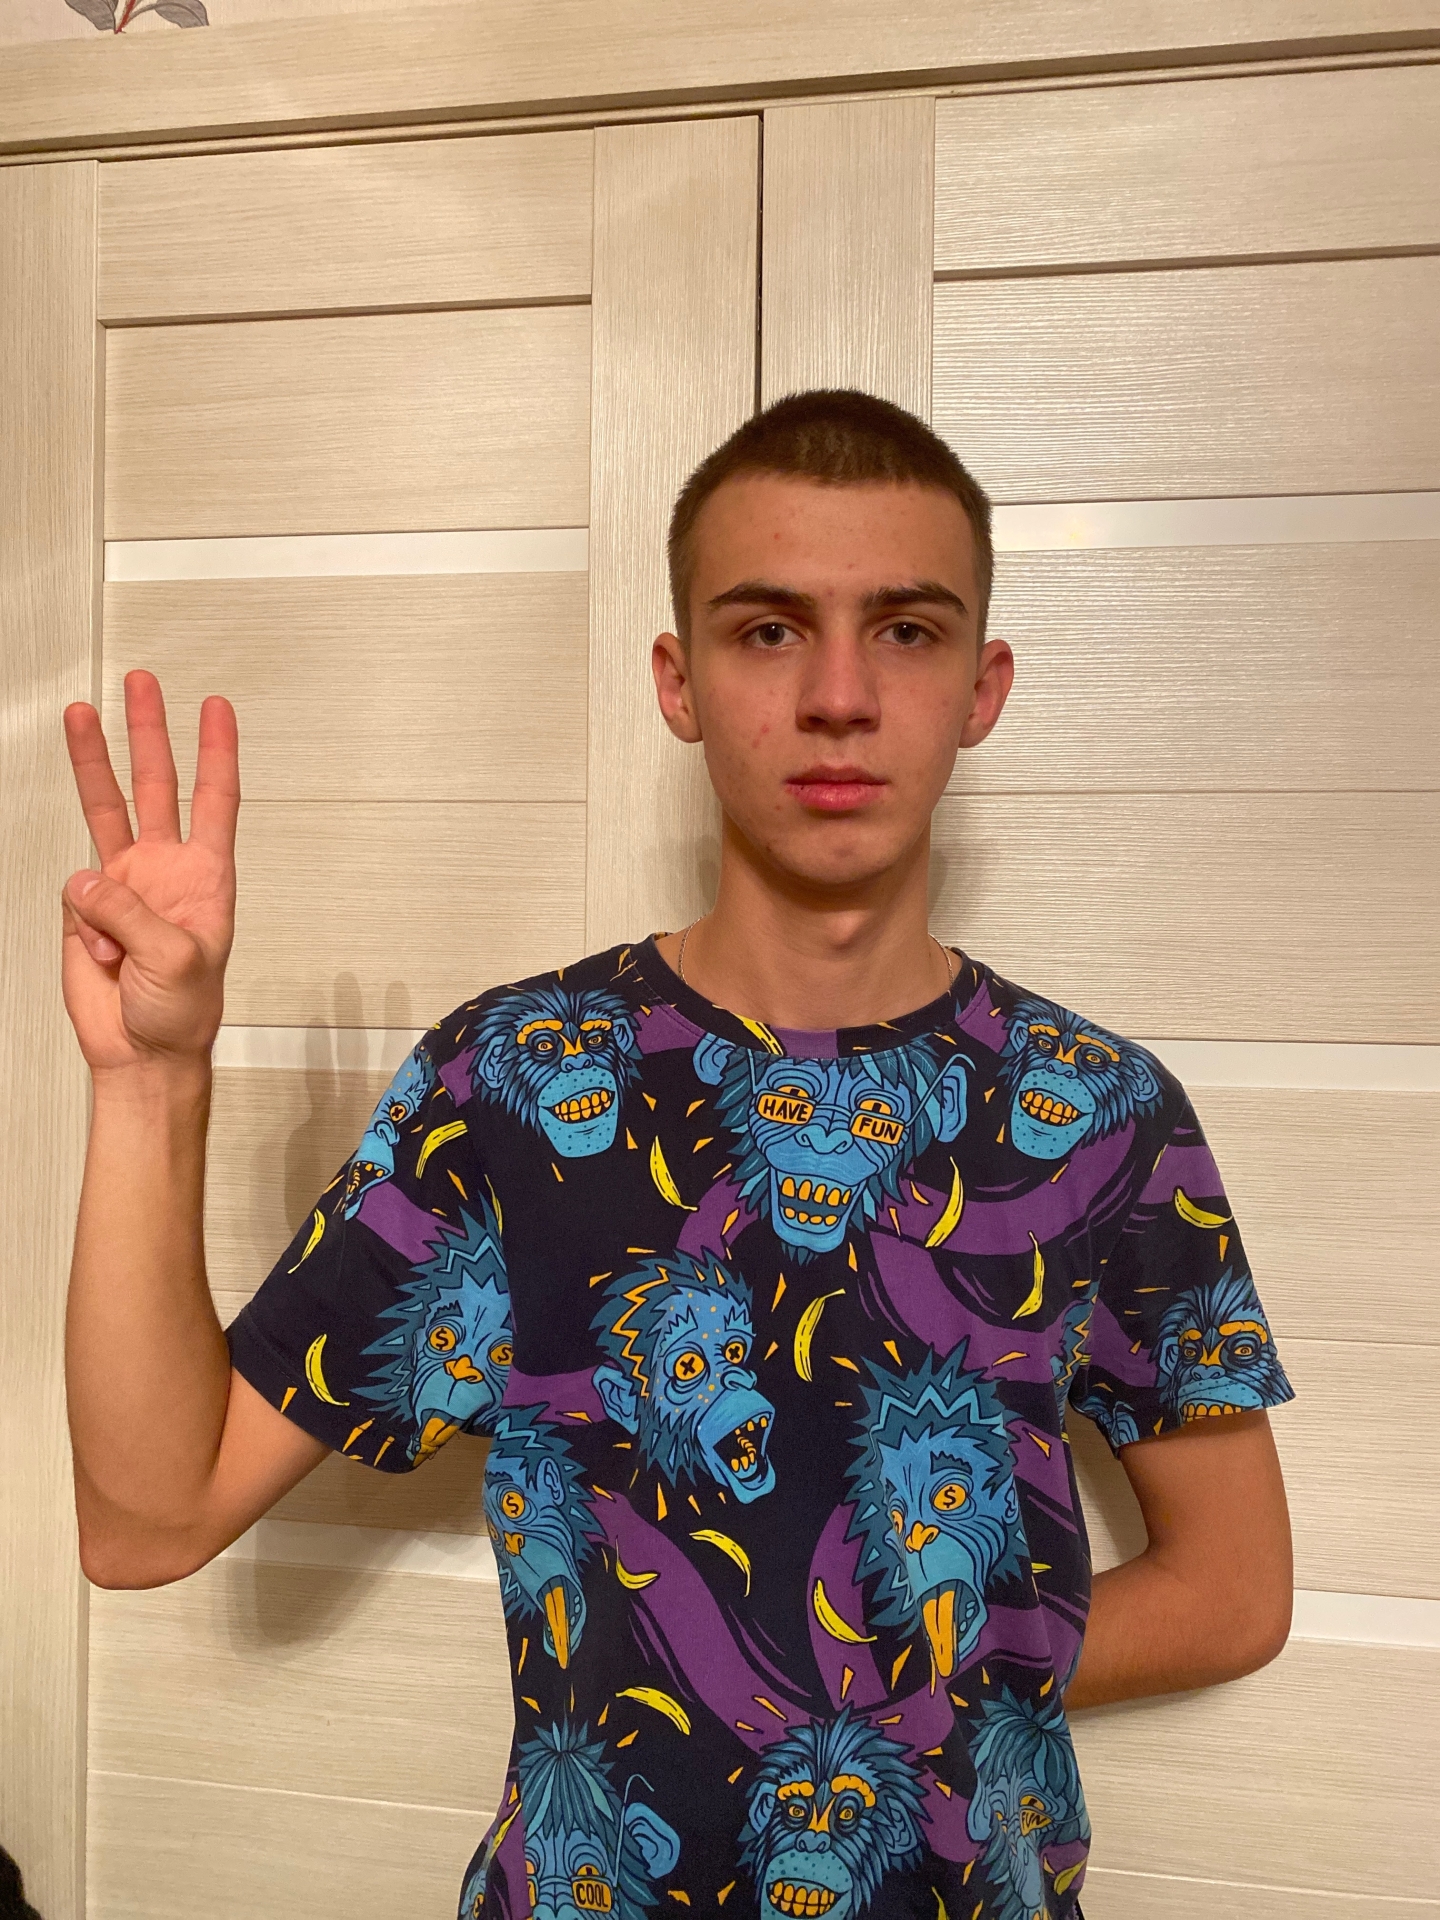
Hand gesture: three